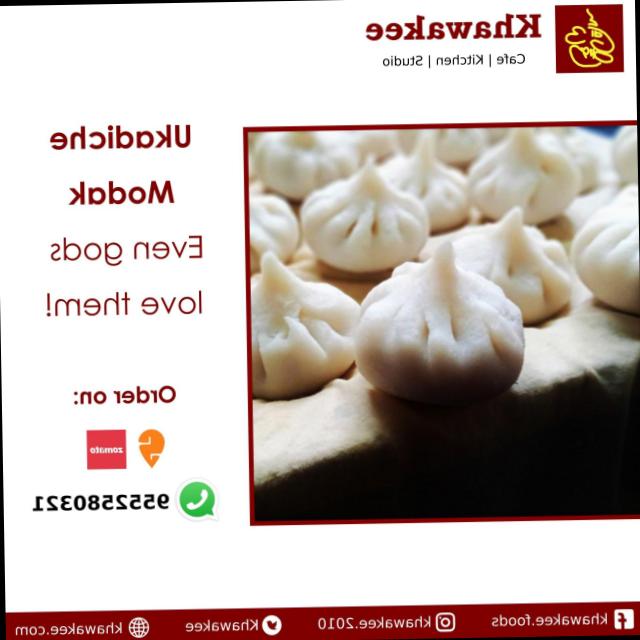
Dish: modak